Baie des Trépassés

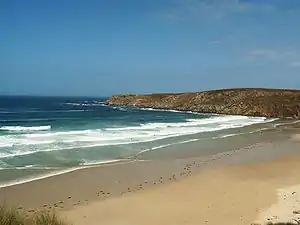

Baie des Trépassés, or the Bay of the Dead, is a bay on Cap Sizun on the west coast of Finistère, in Brittany, France. The bay is located between Pointe du Raz and Pointe du Van, on the territory of the commune of Plogoff.